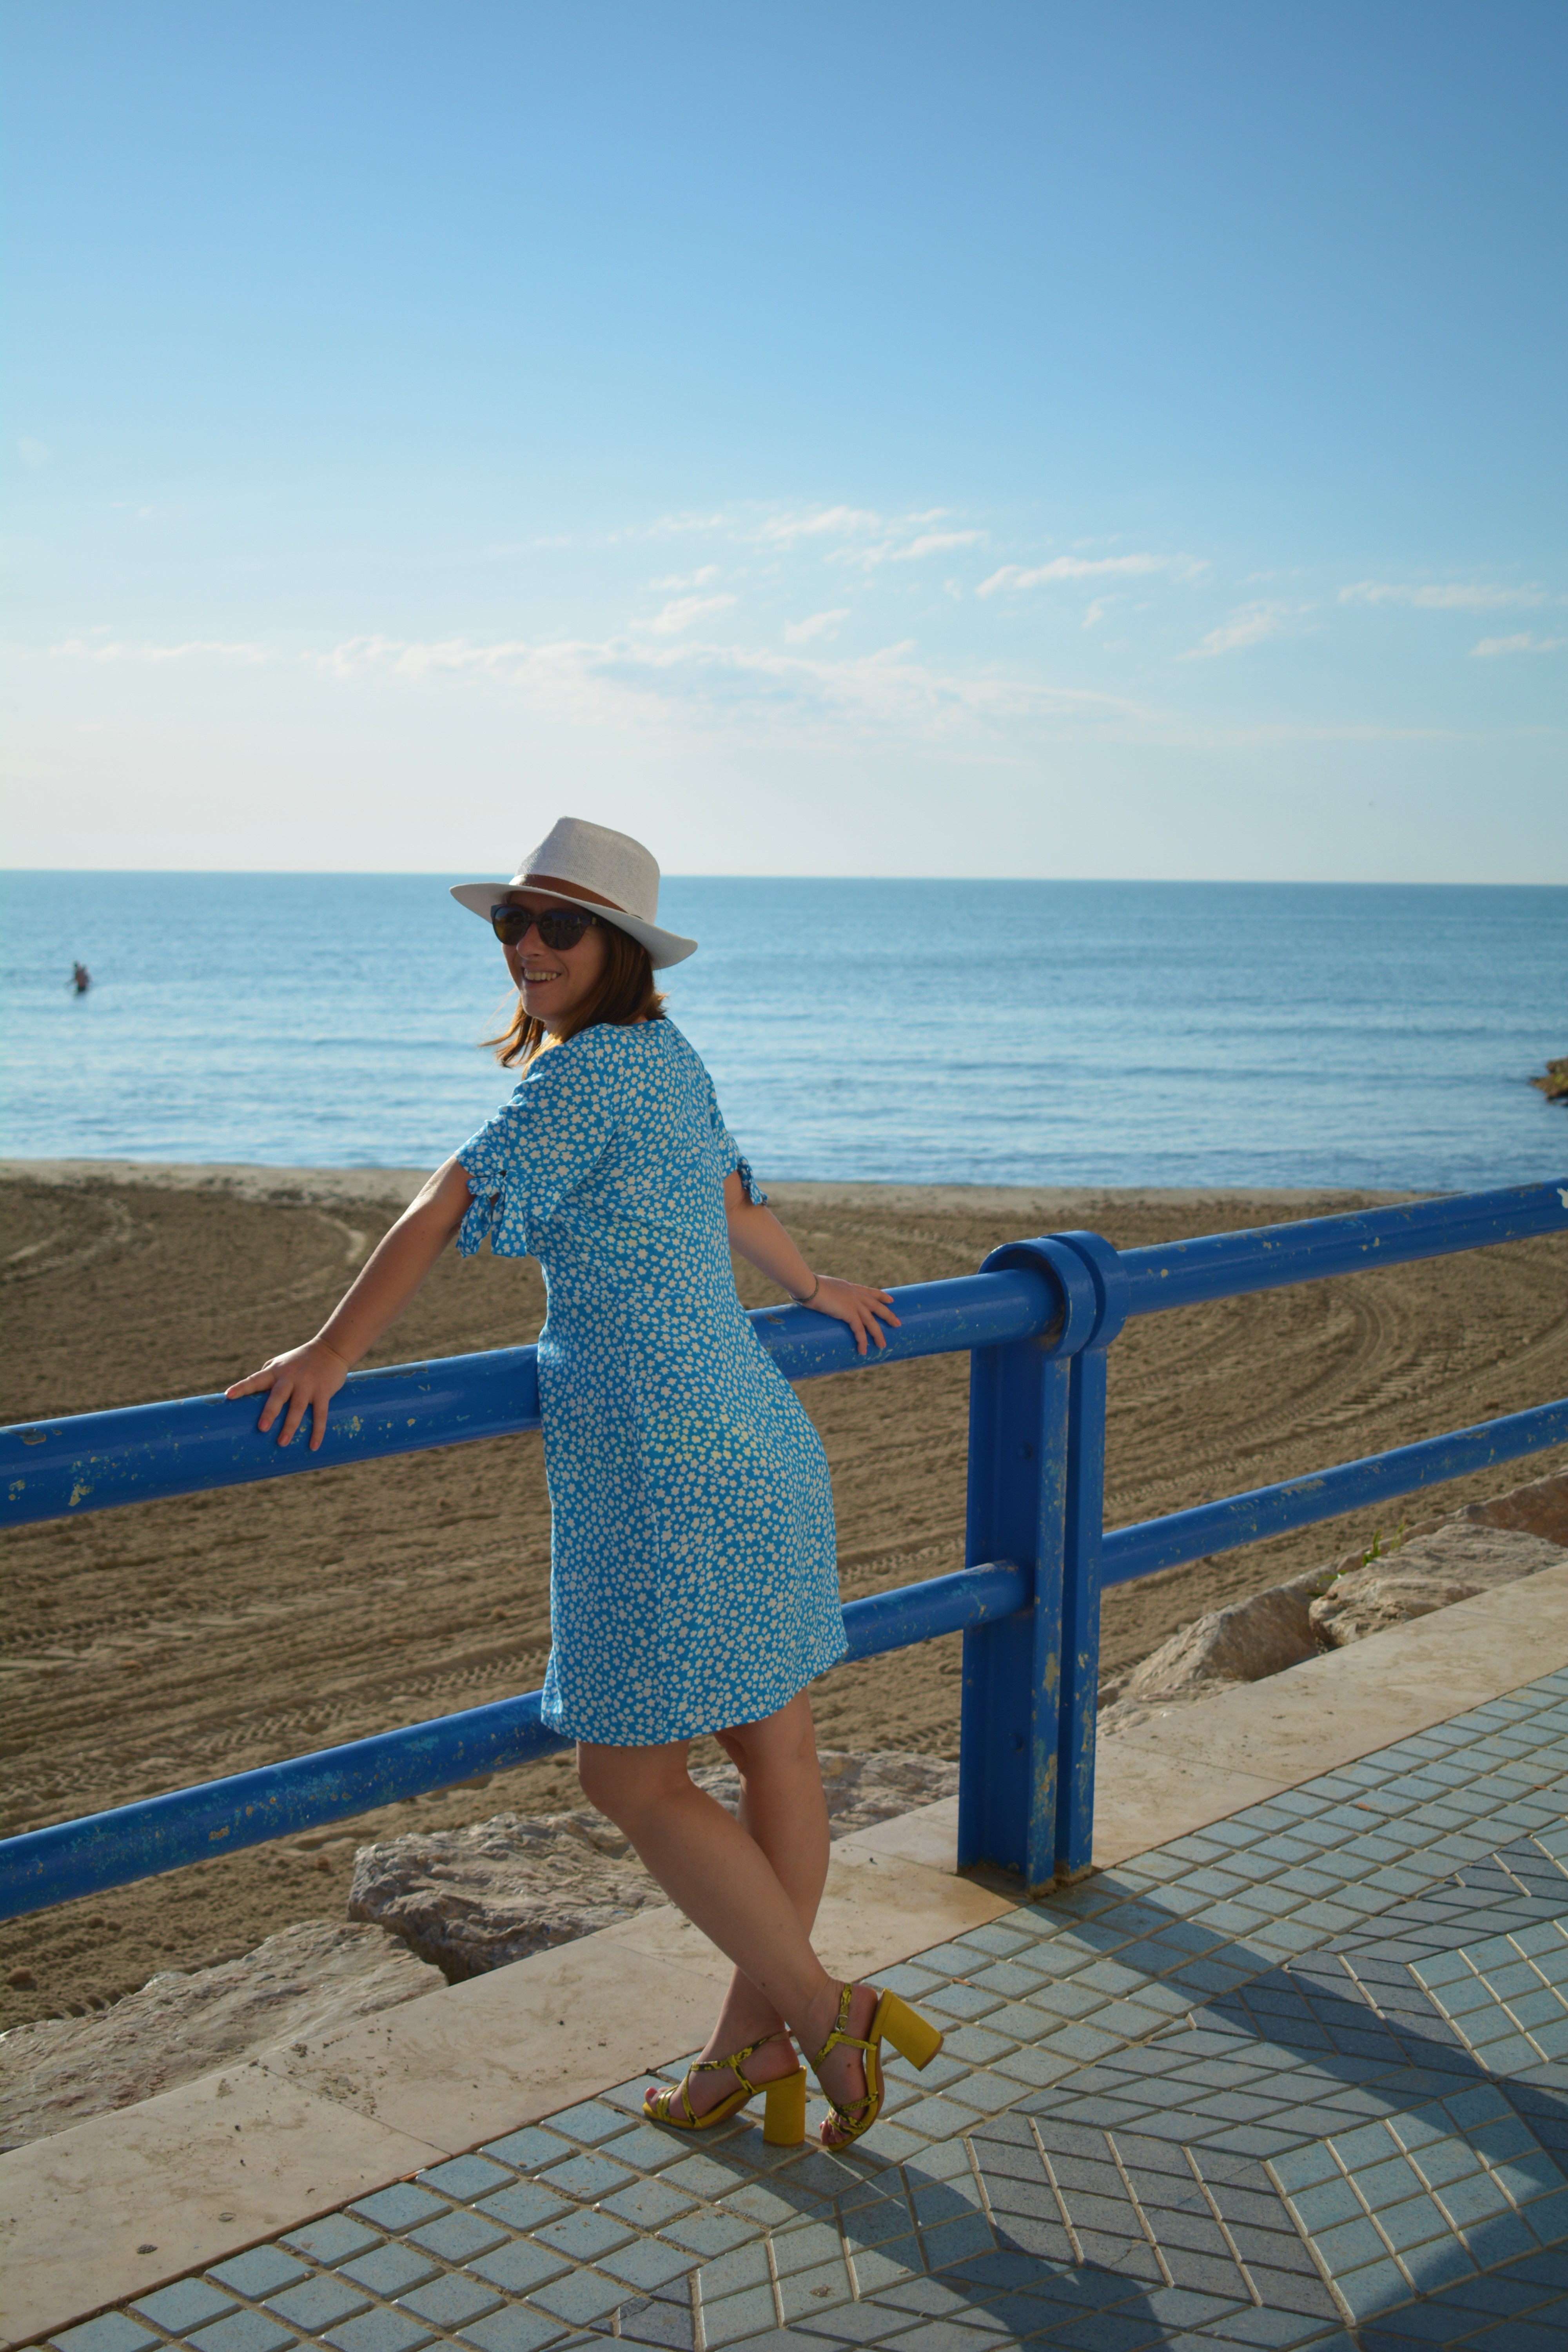
girl, woman, pattern, sky, water, daytime, leg, cloud, hat, People in nature, blue, azure, dress, waist, travel, street fashion, happy, sun hat, leisure, horizon, fun, beach, wood, thigh, electric blue, shore, human leg, coast, landscape, boardwalk, barefoot, foot, ocean, tourism, sand, walkway, denim, sandal, tropics, vacation, sea, sitting, dock